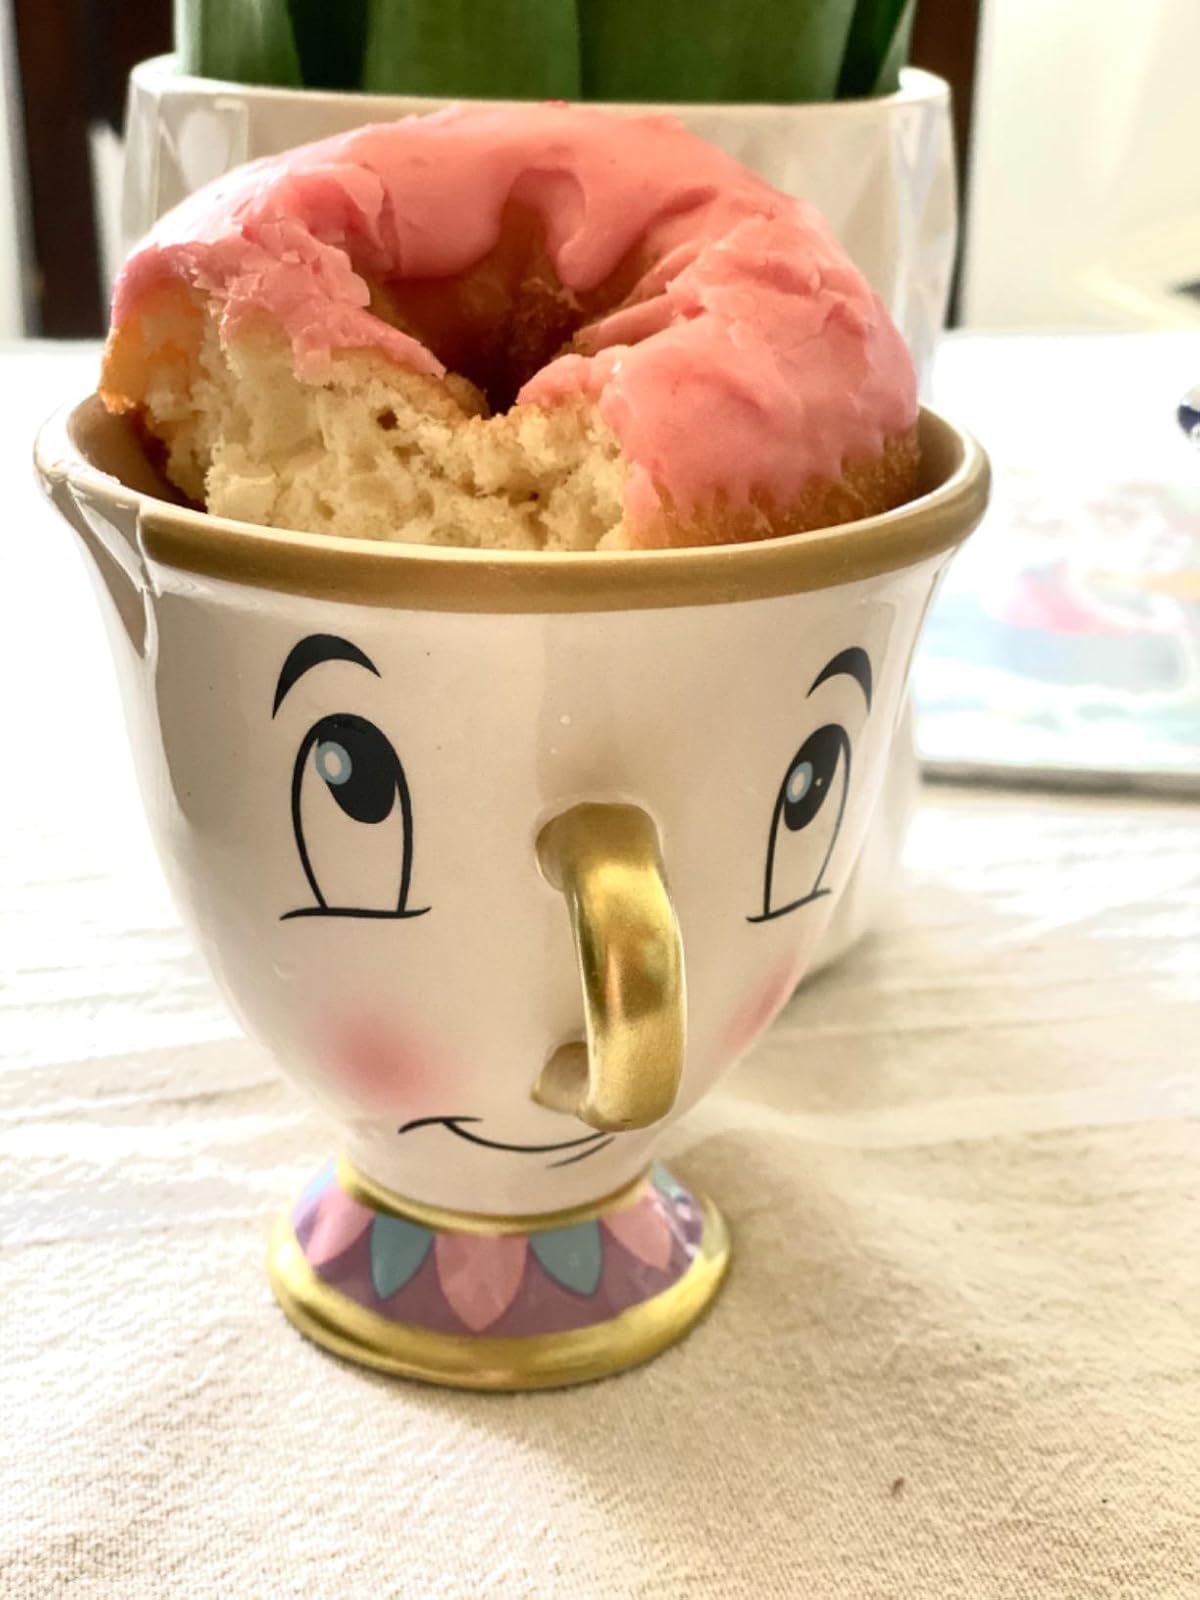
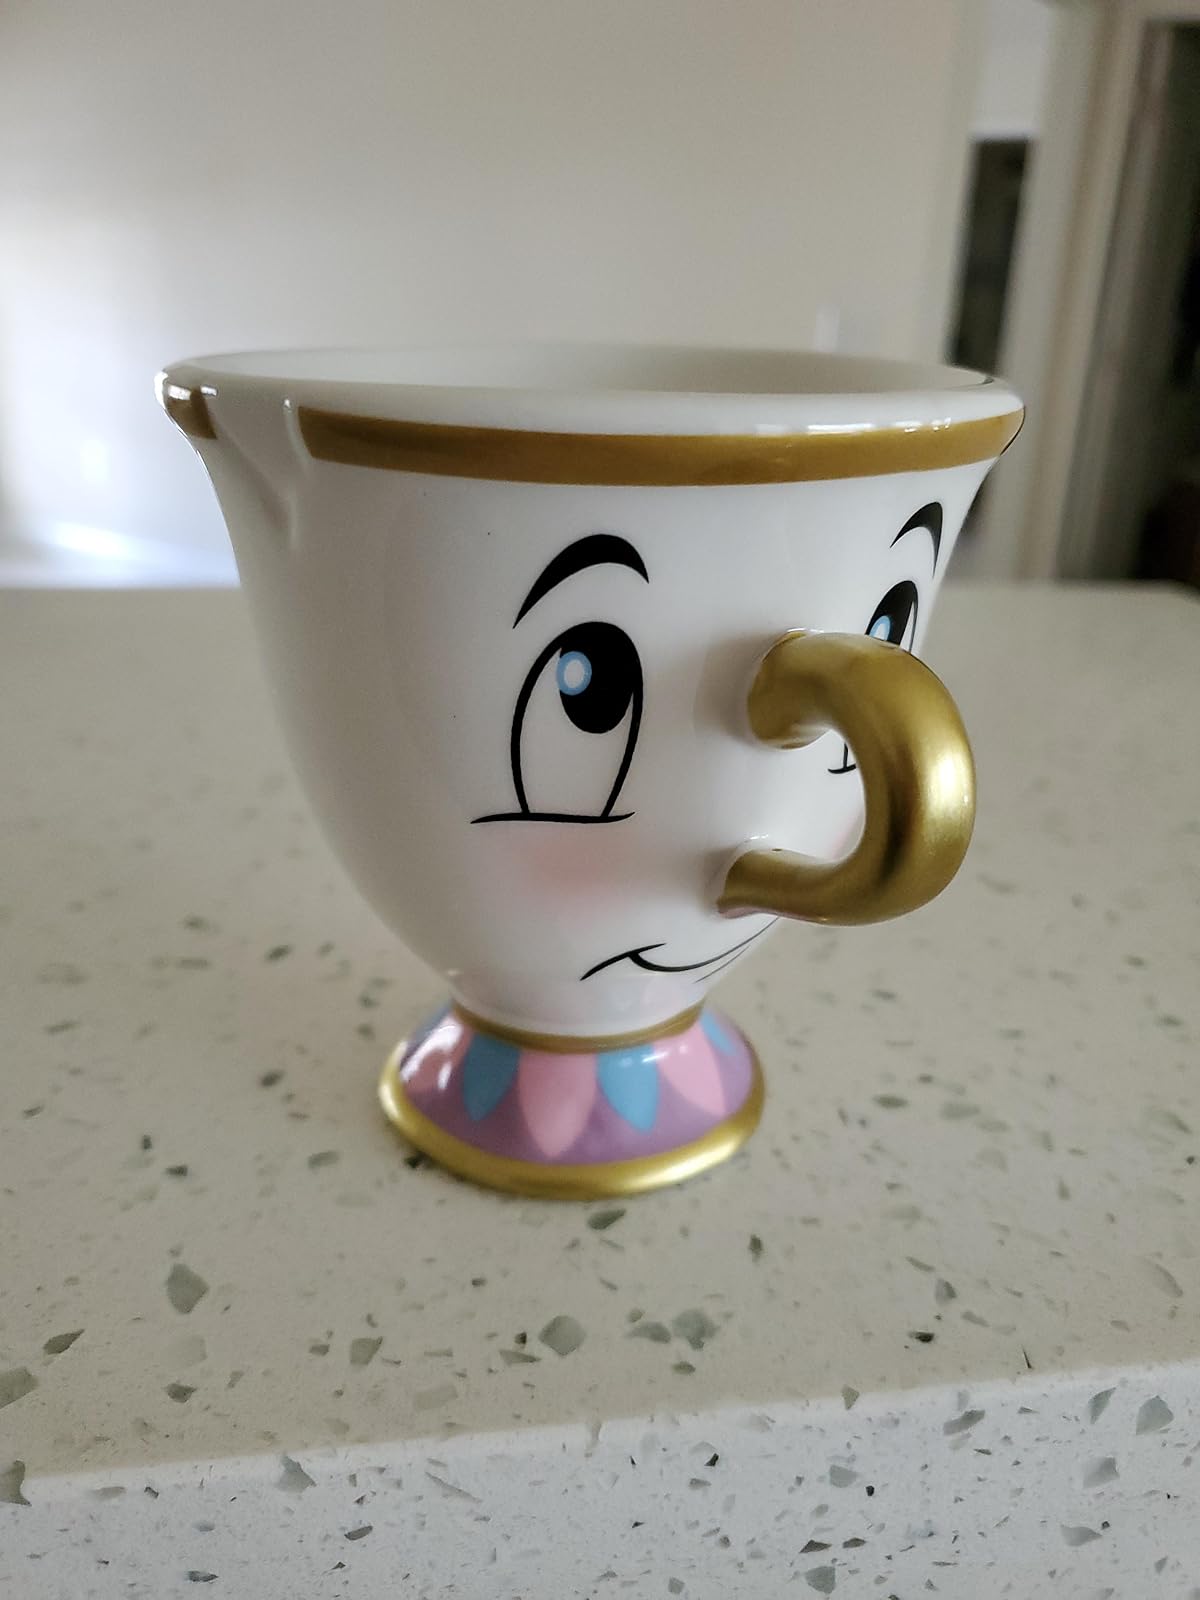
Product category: items_mug
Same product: yes